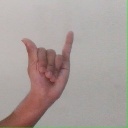
अक्षर: य